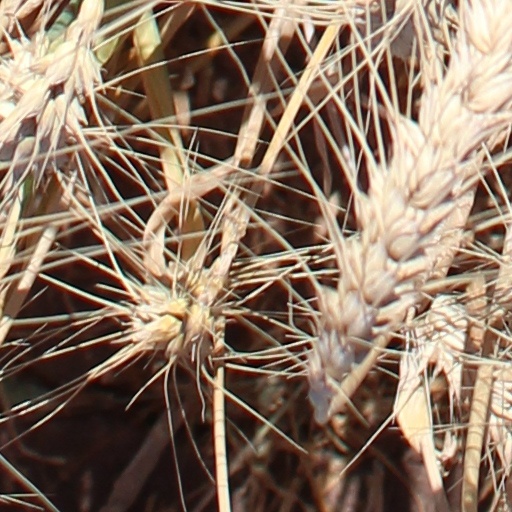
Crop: wheat